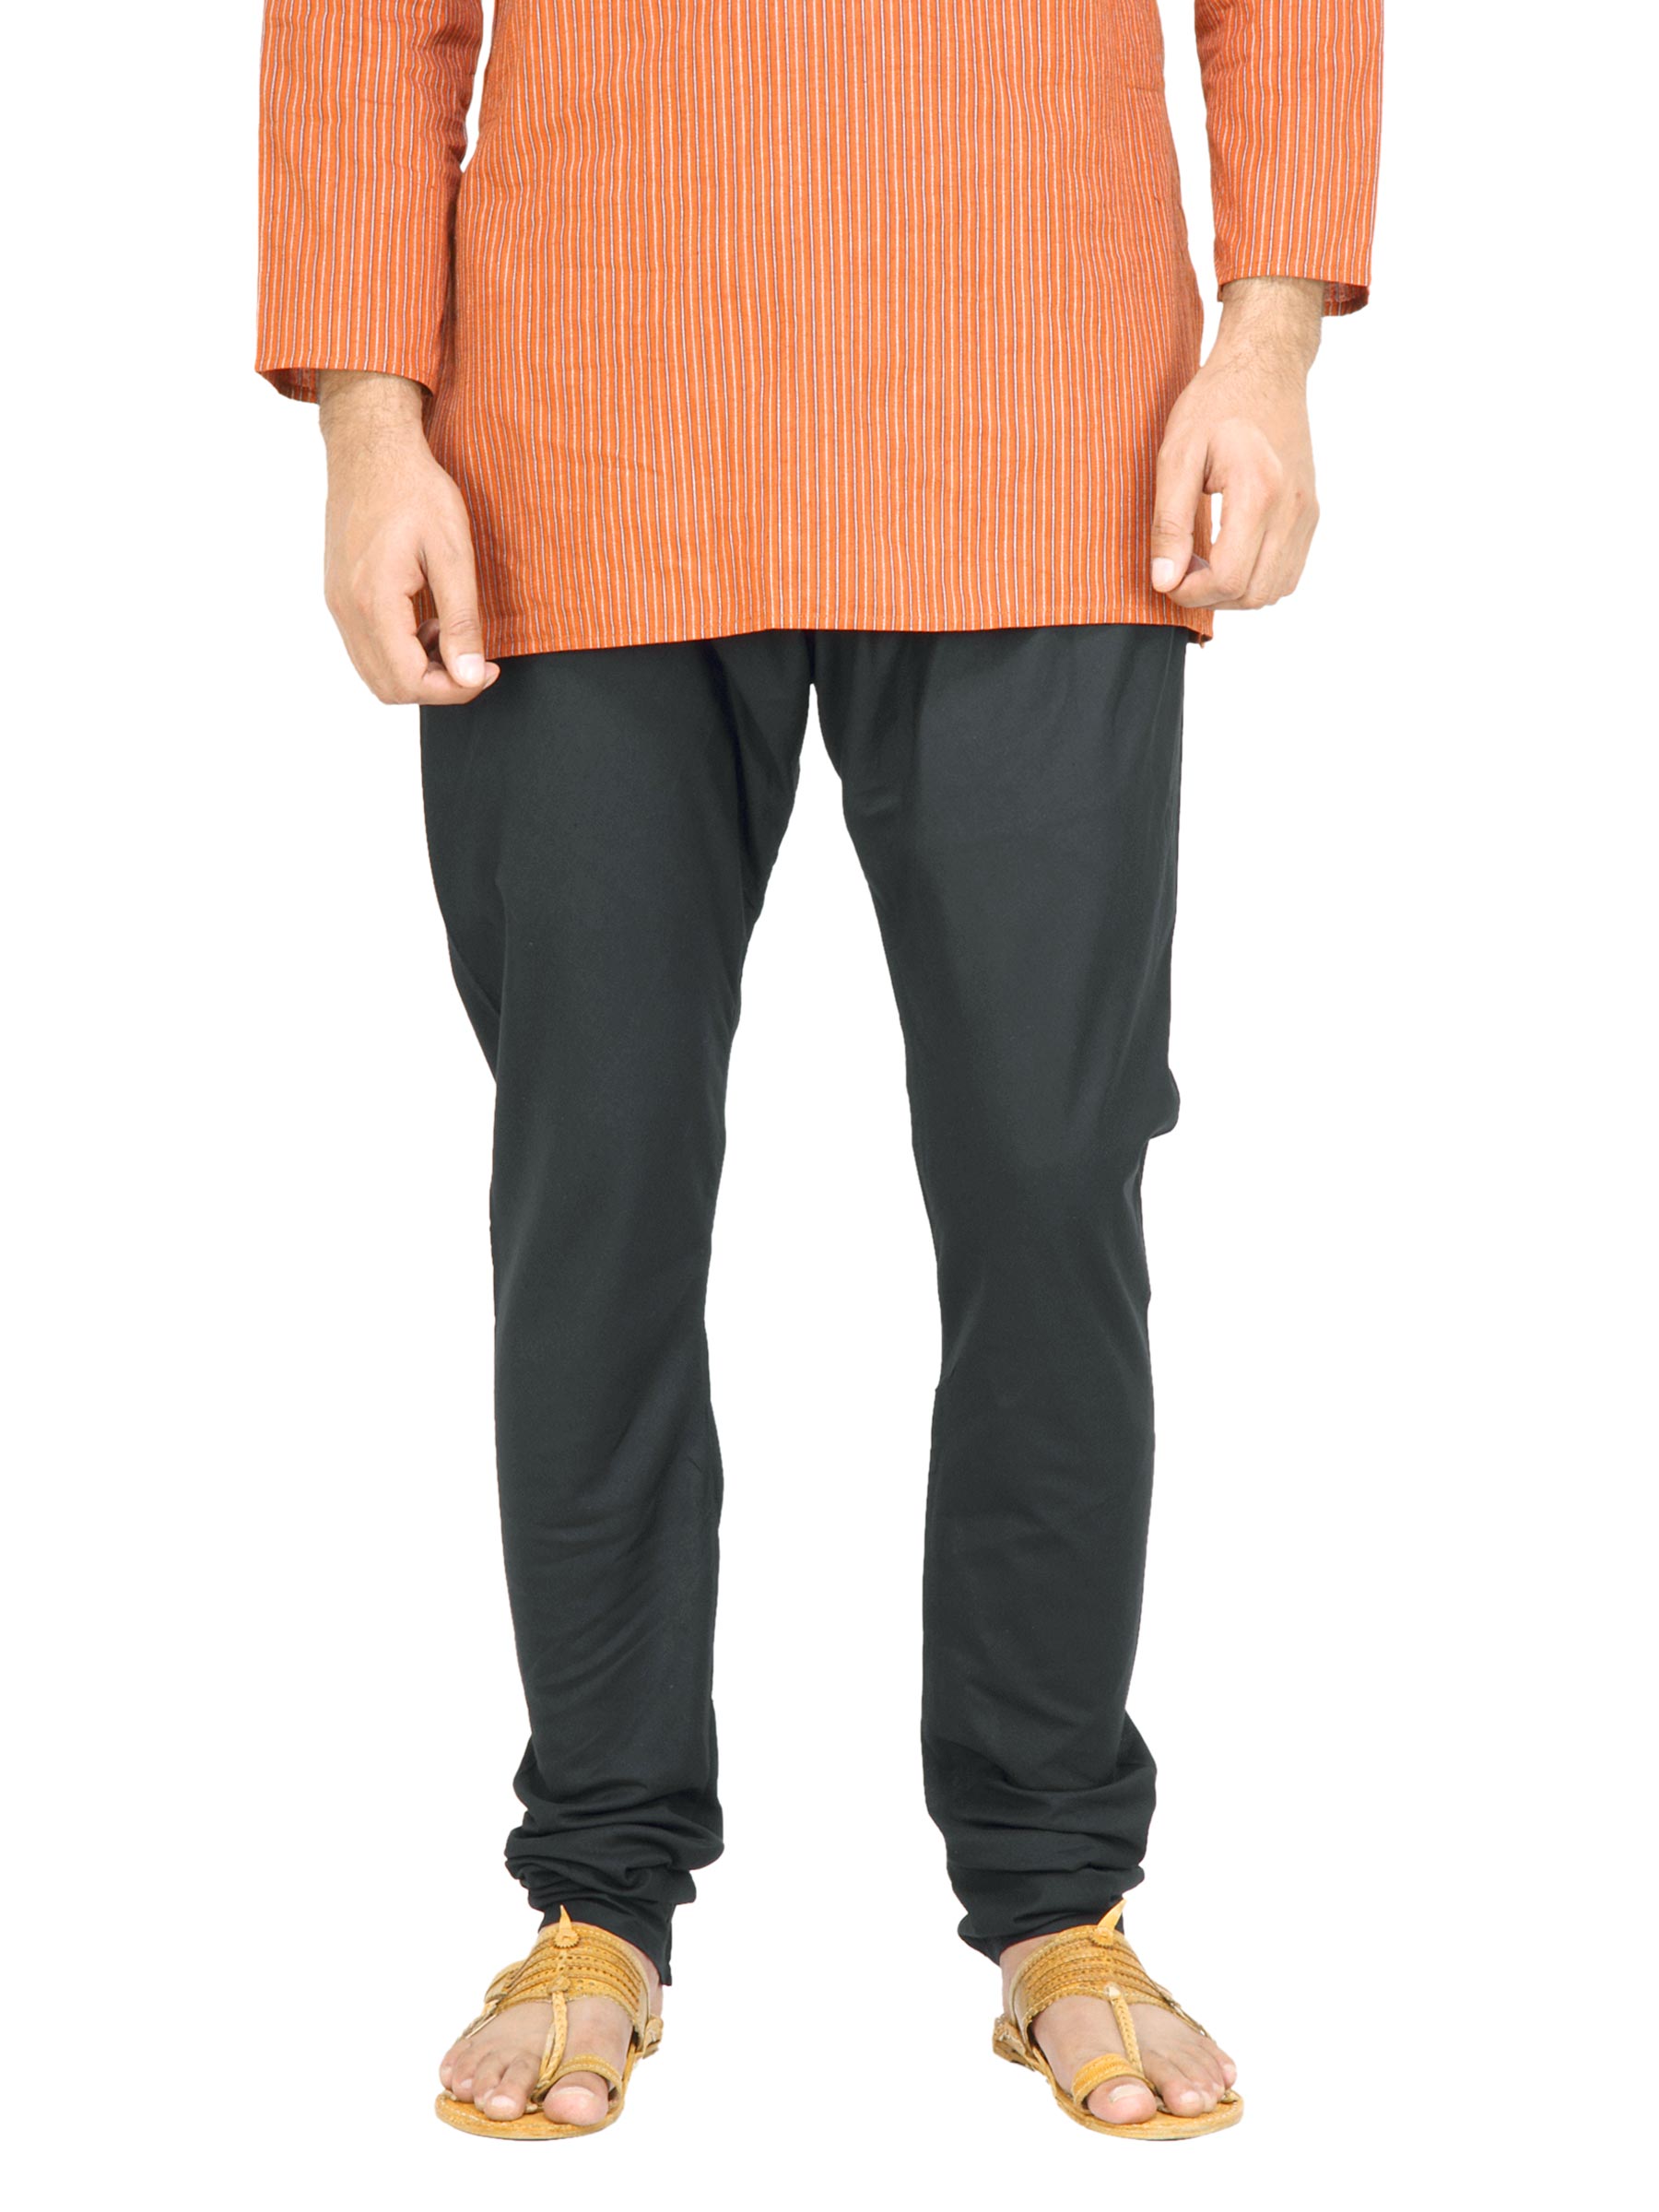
Mother Earth Men Solid Black Churidar
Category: Apparel / Bottomwear / Churidar
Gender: Men
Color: Black
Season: Fall 2011
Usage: Ethnic